325th Infantry Regiment (United States)

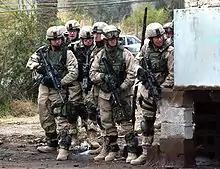
Members of the regiment waiting to dash across a street in Baghdad, Iraq, as part of their mission there searching for suspected militants, 2005

Preparations to invade Iraq, in the face of the threat of Weapons of Mass Destruction, went on from 2002. The Brigade would have a lead role.